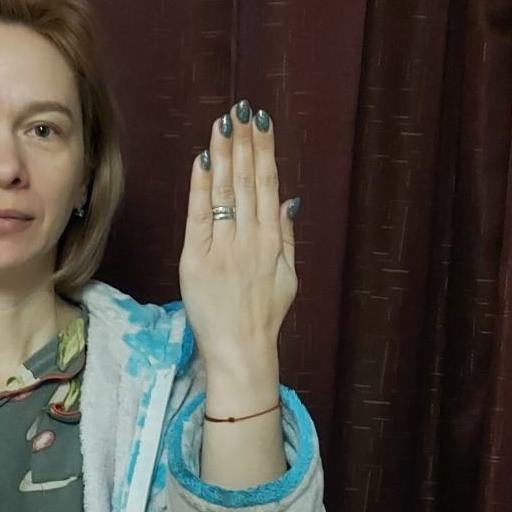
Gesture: stop_inverted